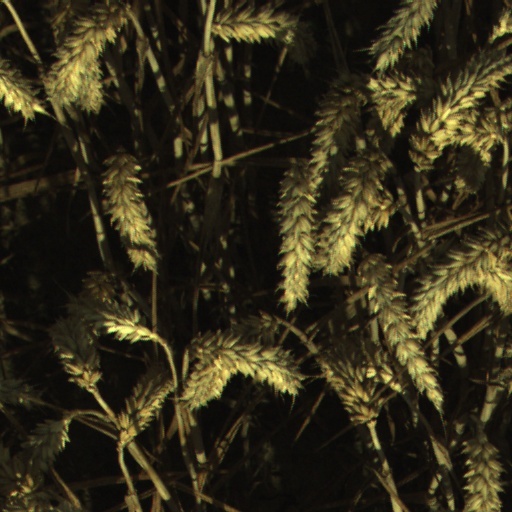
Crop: wheat